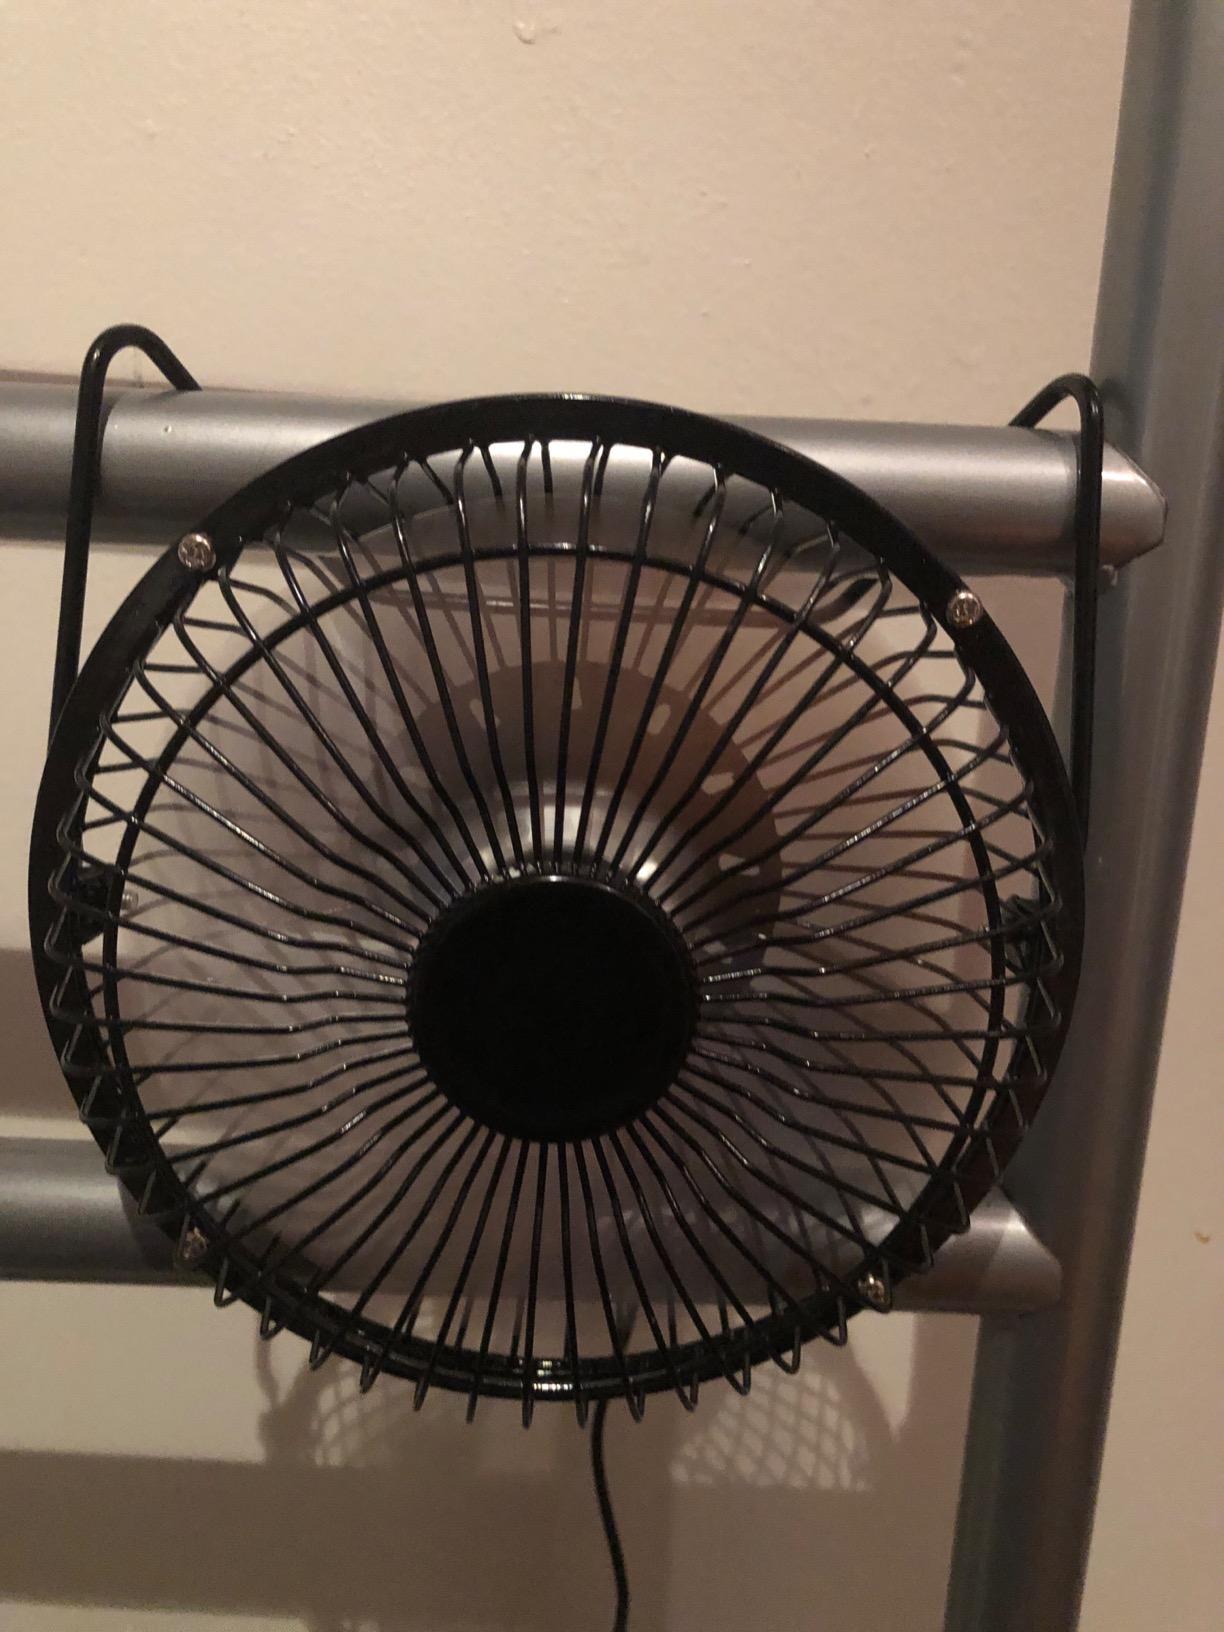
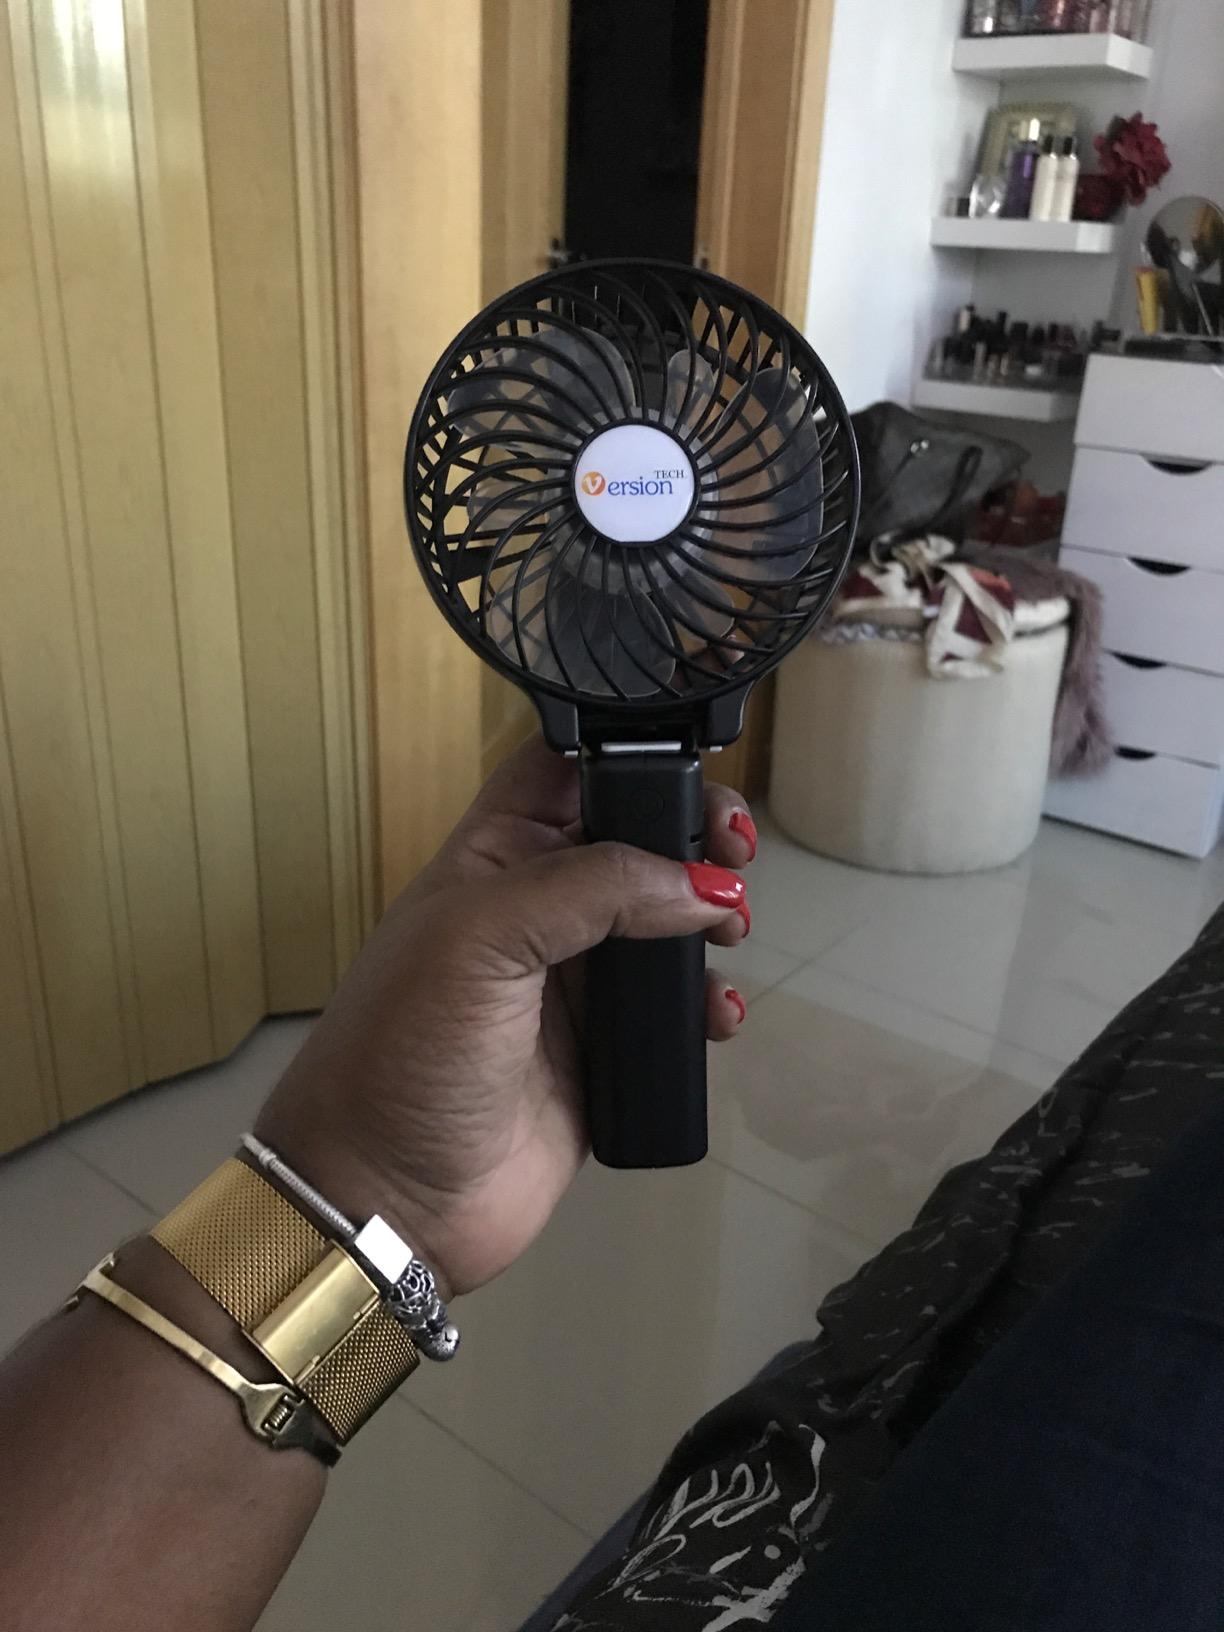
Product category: fan
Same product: no